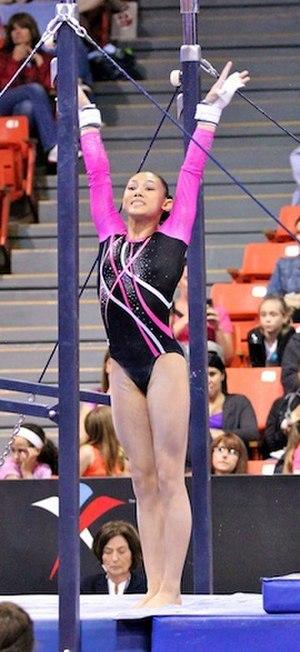
Kyla Ross est une gymnaste artistique américaine.